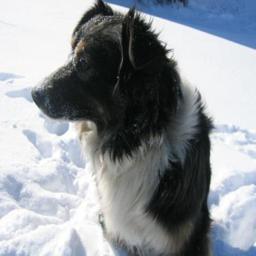
Animal: dogs